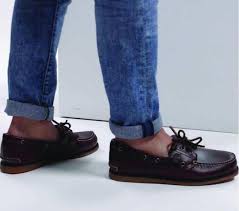
Label: Boat